Roads to Vegas

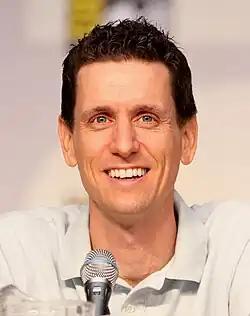
Steve Callaghan wrote the episode.

"Roads to Vegas" is the seventh episode of the series "Road to.." hallmark which air through various seasons of the show. The episode was directed by Greg Colton, who previously directed the "Road to ... " episodes "Road to Germany", "Road to the Multiverse", and "Road to the North Pole". It was written by "Family Guy" veteran Steve Callaghan. "Roads to Vegas" is Callaghan's first writing credit for a "Road to ... " episode.